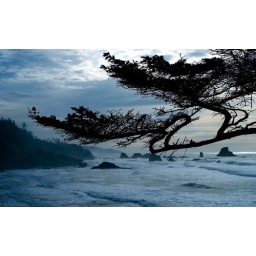
The obligatory elements of the Oregon Coast shot: gnarled pine in the foreground, haystack rocks in the background, and lots of mist in between.